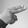
ASL letter: H